Corey Taylor

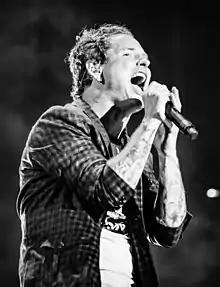
Taylor performing with Stone Sour in 2018

Corey Todd Taylor (born December 8, 1973) is an American musician, songwriter, author and actor. He is the lead vocalist of the heavy metal band Slipknot, in which he is designated #8, as well as the lead vocalist, guitarist, lyricist, and sole continuous member of the rock band Stone Sour.